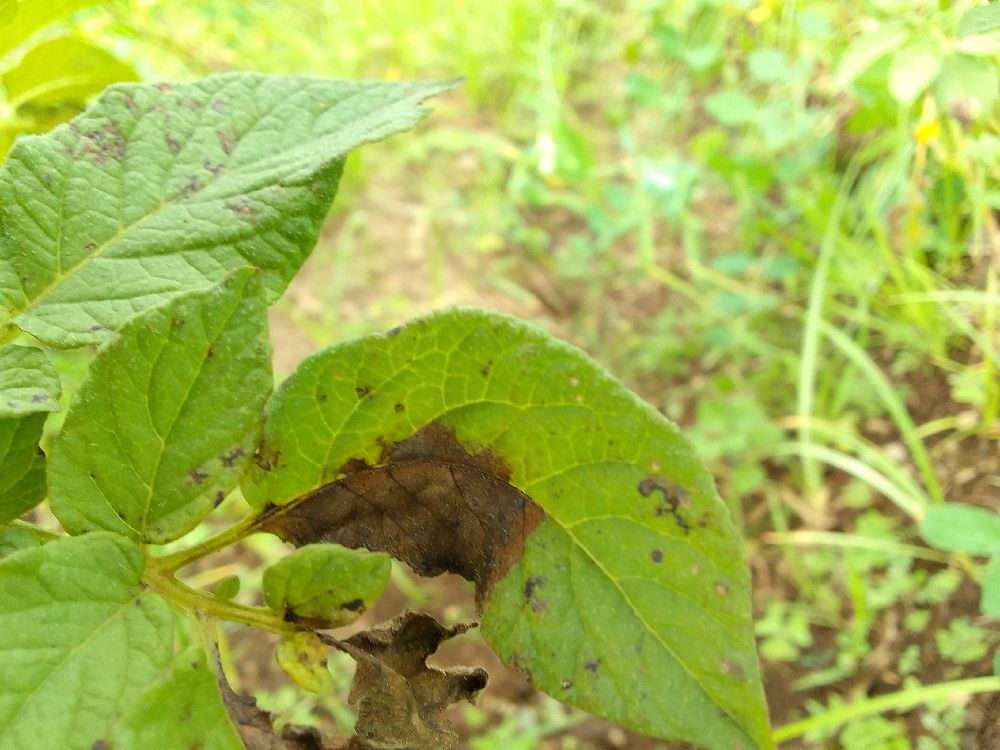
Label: Late blight